Microwave radiometer

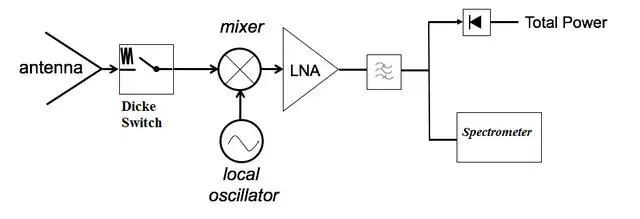
Schematic diagram of a microwave radiometer using the heterodyne principle.

As seen from the figure above, after the radiofrequency signal is received at the antenna it is downconverted to the intermediate frequency with the help of a stable local oscillator signal. After amplification with a Low Noise Amplifier and band pass filtering the signal can be detected in full power mode, by splitting or splitting it into multiple frequency bands with a spectrometer. For high-frequency calibrations a Dicke switch is used here.